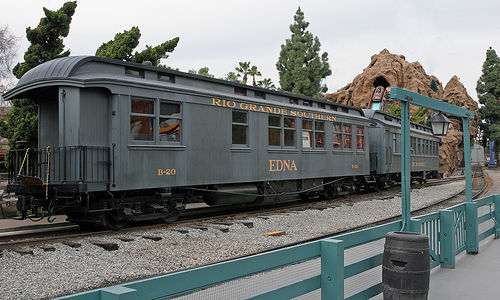
An old train going down the tracks by a gate.

A train going down the train tracks by the fence.

Some cars from a train that are sitting on the tracks.

a grey train is coming down a set of tracks